Robert Raikes

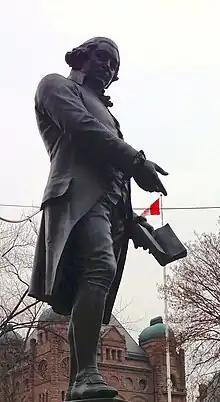
Statue of Robert Raikes next to Queen's Park, Toronto, ON, Canada

Robert was a pioneer of the Sunday school movement, although he did not start the first Sunday School. Some already existed such as that founded by Hannah Ball in High Wycombe, or the one founded in 1751 in St. Mary's Church, Nottingham which is the first documented known case.